Otmar Szafnauer

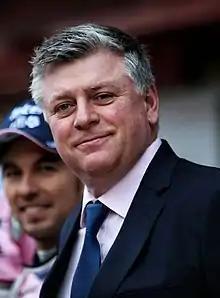
Szafnauer in 2018

Otmar Marin Szafnauer (born 13 August 1964) is a Romanian and American engineer. He served as Team Principal of the Alpine F1 Team until the 2023 Belgian Grand Prix.